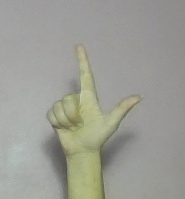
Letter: laam